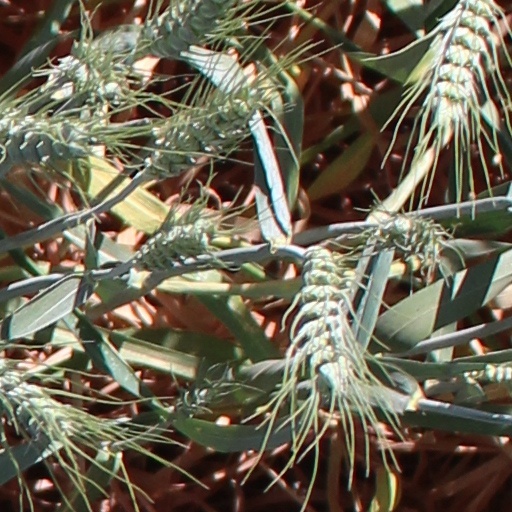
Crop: wheat